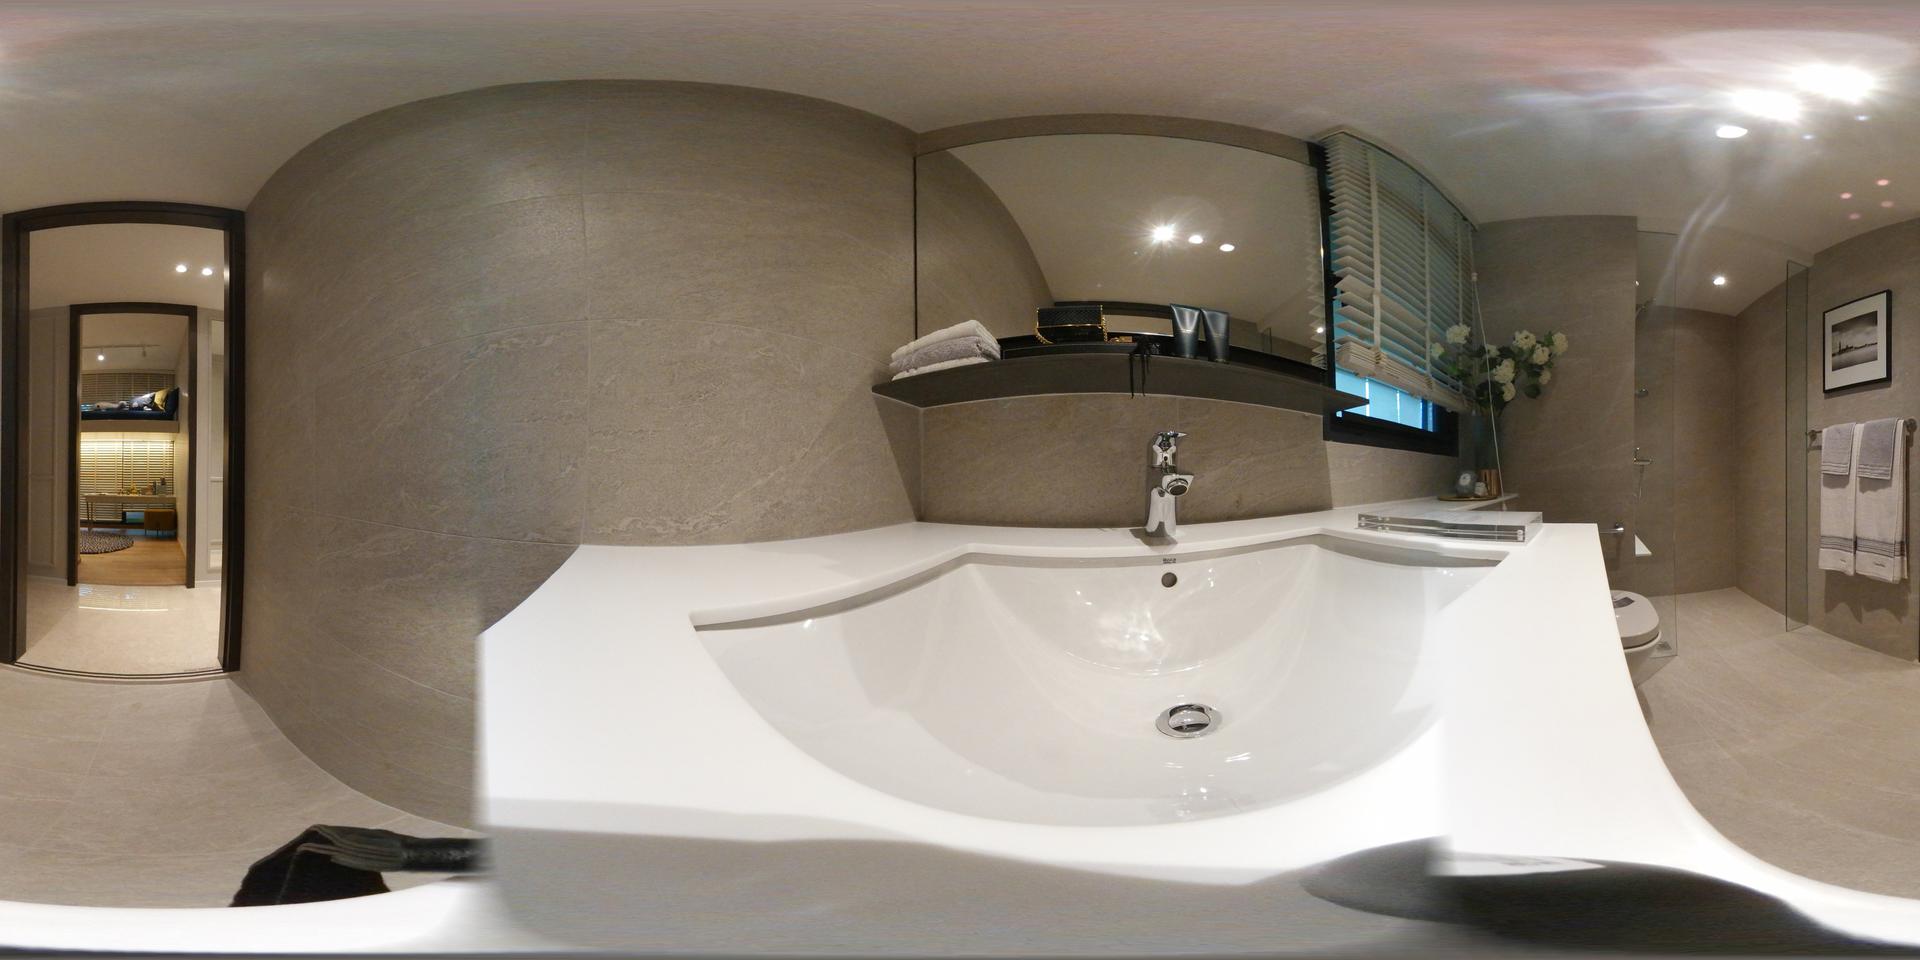
Referred object: the mirrored cabinet above the sink

Referred object: look down at the sink basin in front of you

Referred object: the vase next to the window